Songvår Lighthouse

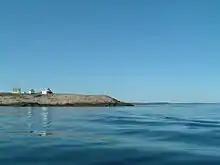
View of the lighthouse

Songvår Lighthouse is a coastal lighthouse in the municipality of Kristiansand in Agder county, Norway. The lighthouse sits on the island of Hellersøya, about south of the village of Høllen. The lighthouse was first built in 1888, and in 1955 a new lighthouse was constructed. The lighthouse was closed in 2004 and replaced with a smaller automated light tower, just southeast of the existing lighthouse.